The Winner's Crime

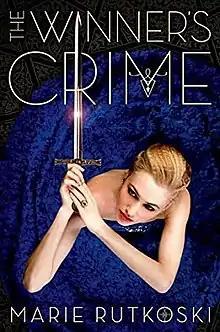
First edition (publ. FSG)

The Winner's Crime is the second novel of "The Winner’s Trilogy", written by Marie Rutkoski. The Winner's Crime is a story about a girl called Kestrel, the daughter of a soldier. It is fantasy novel with a mystery. The "Huffington Post" rated it as the best young adult sequel book of 2015.